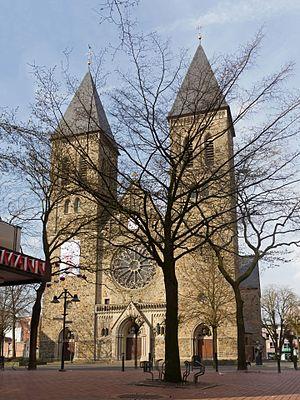
Gronau est une ville de Rhénanie-du-Nord-Westphalie, située dans l'arrondissement de Borken, dans le district de Münster.